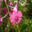
Label: orchid